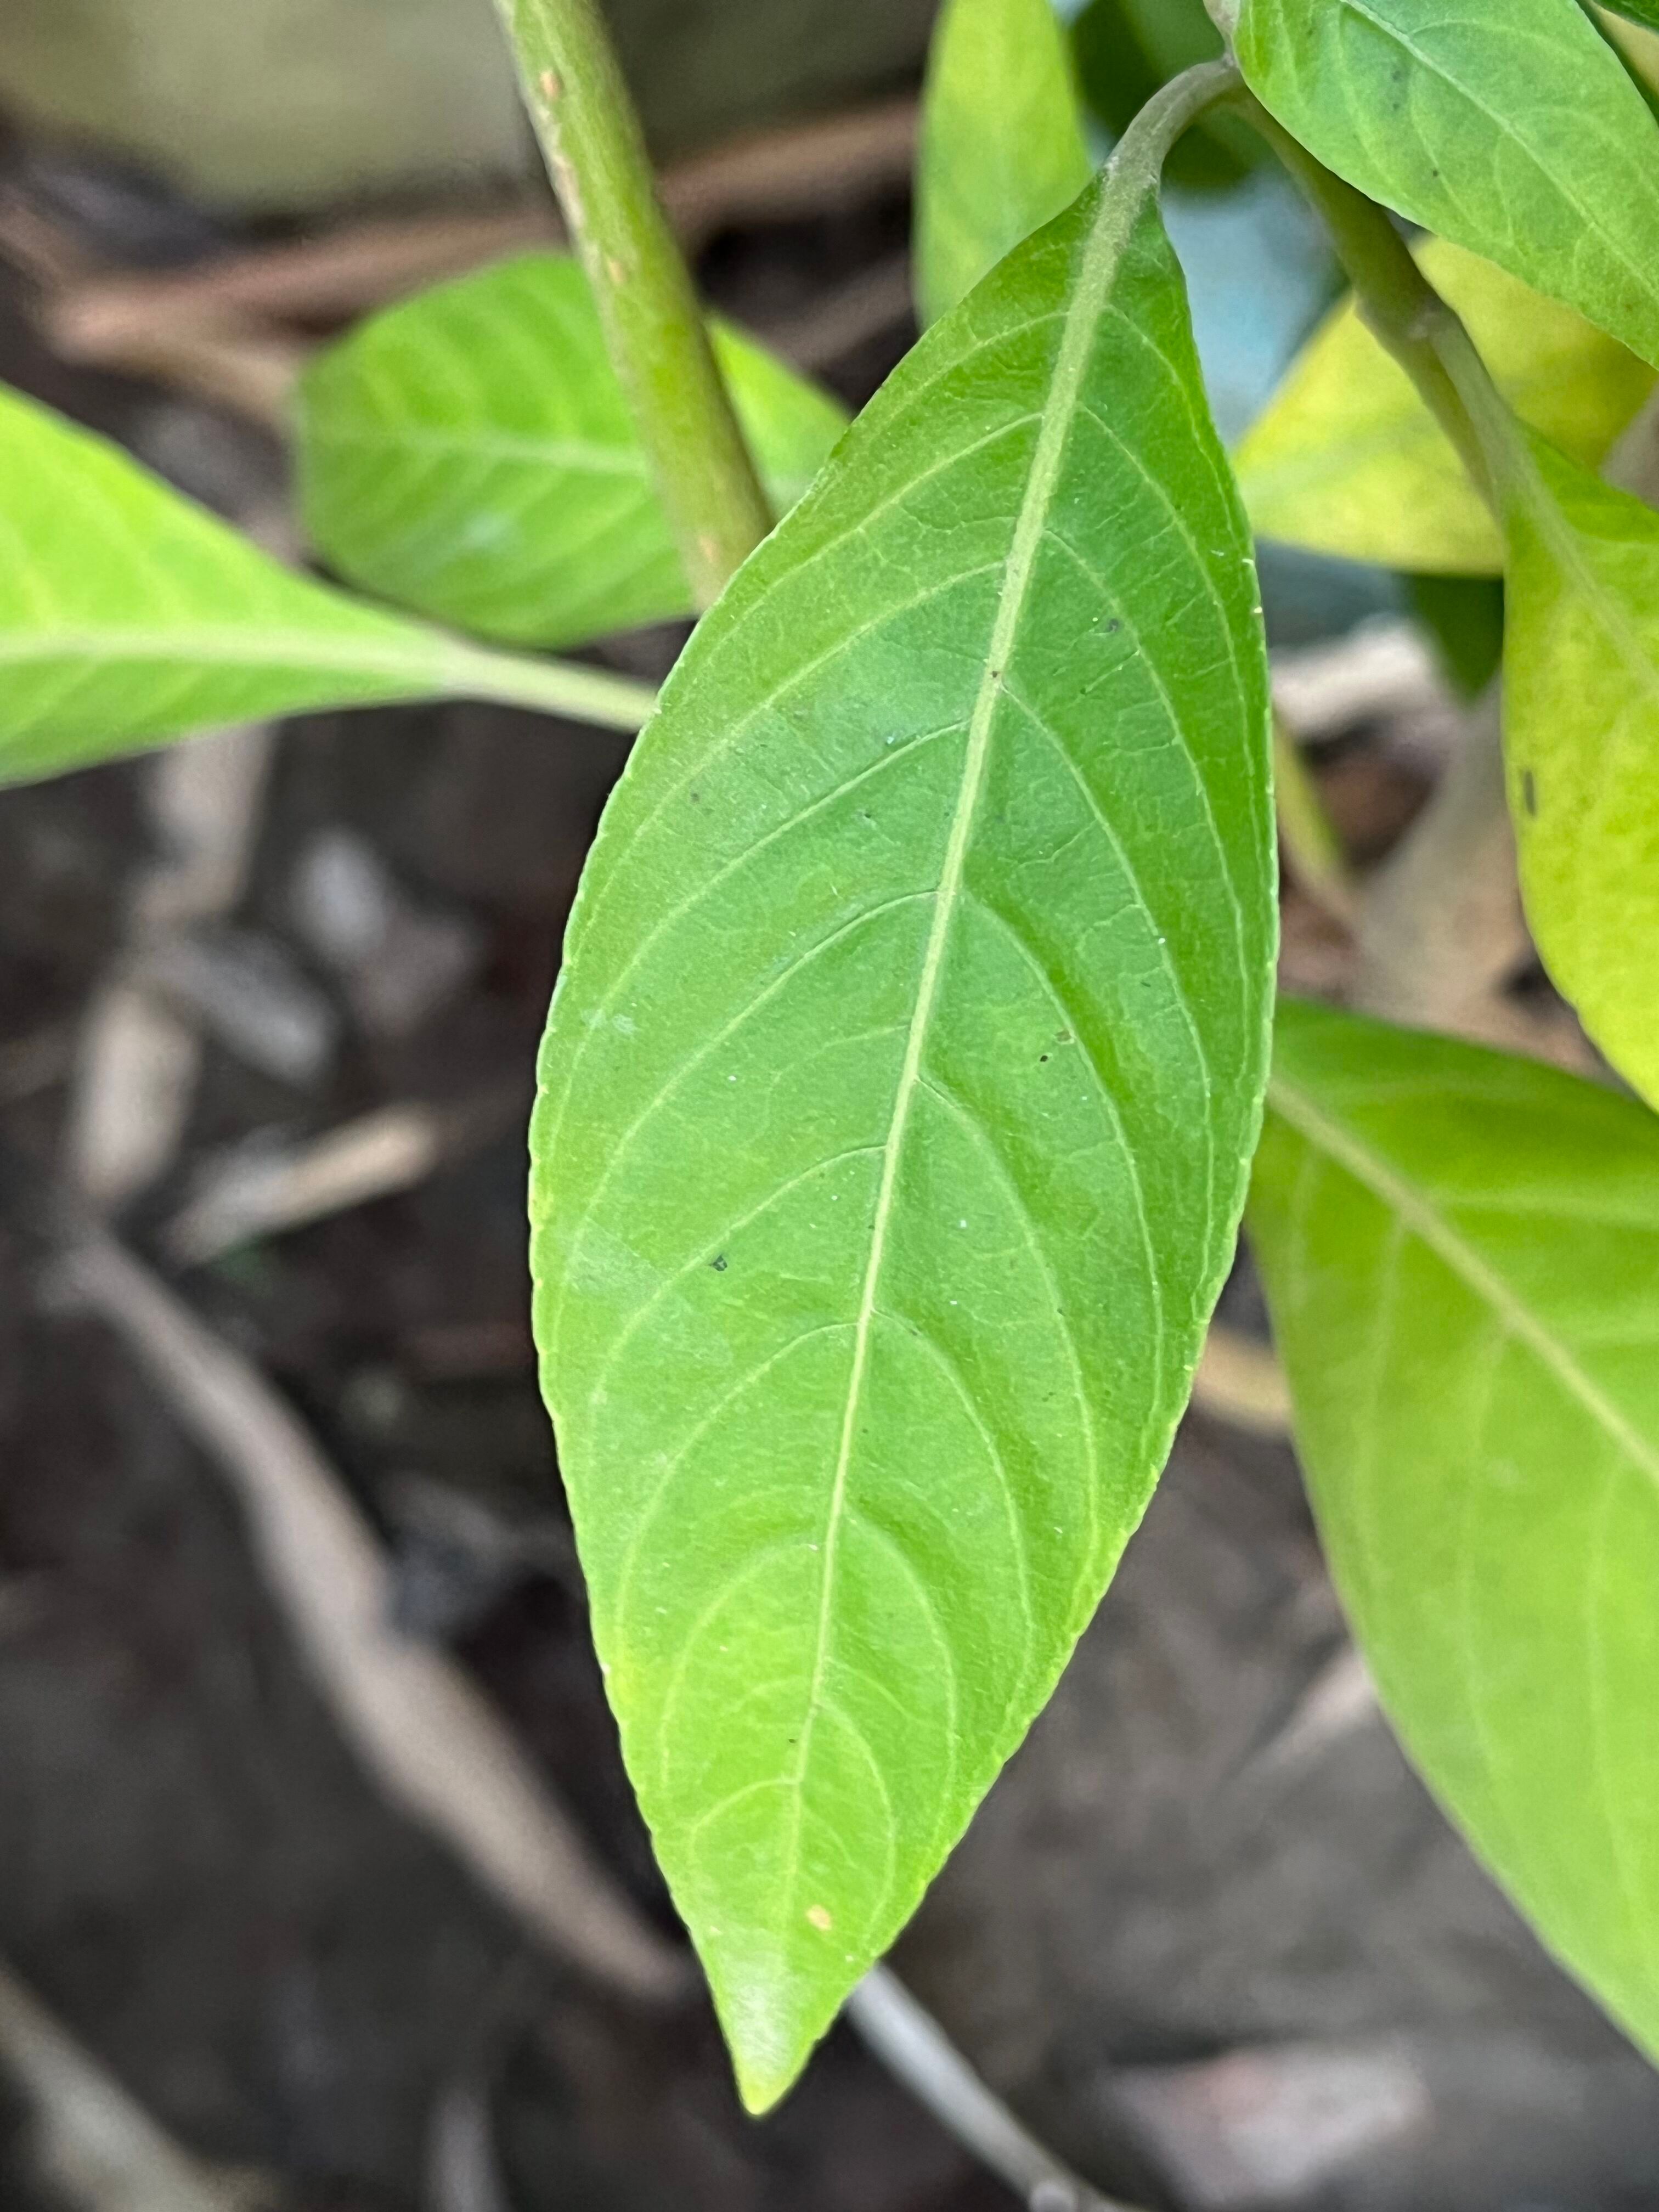
Plant species: justicia-adhatoda